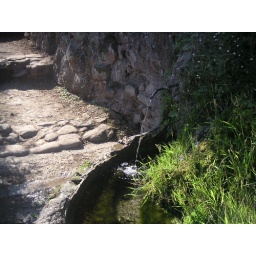
you could fill up your water bottle with clean cold water at one of the many fountains in Rome